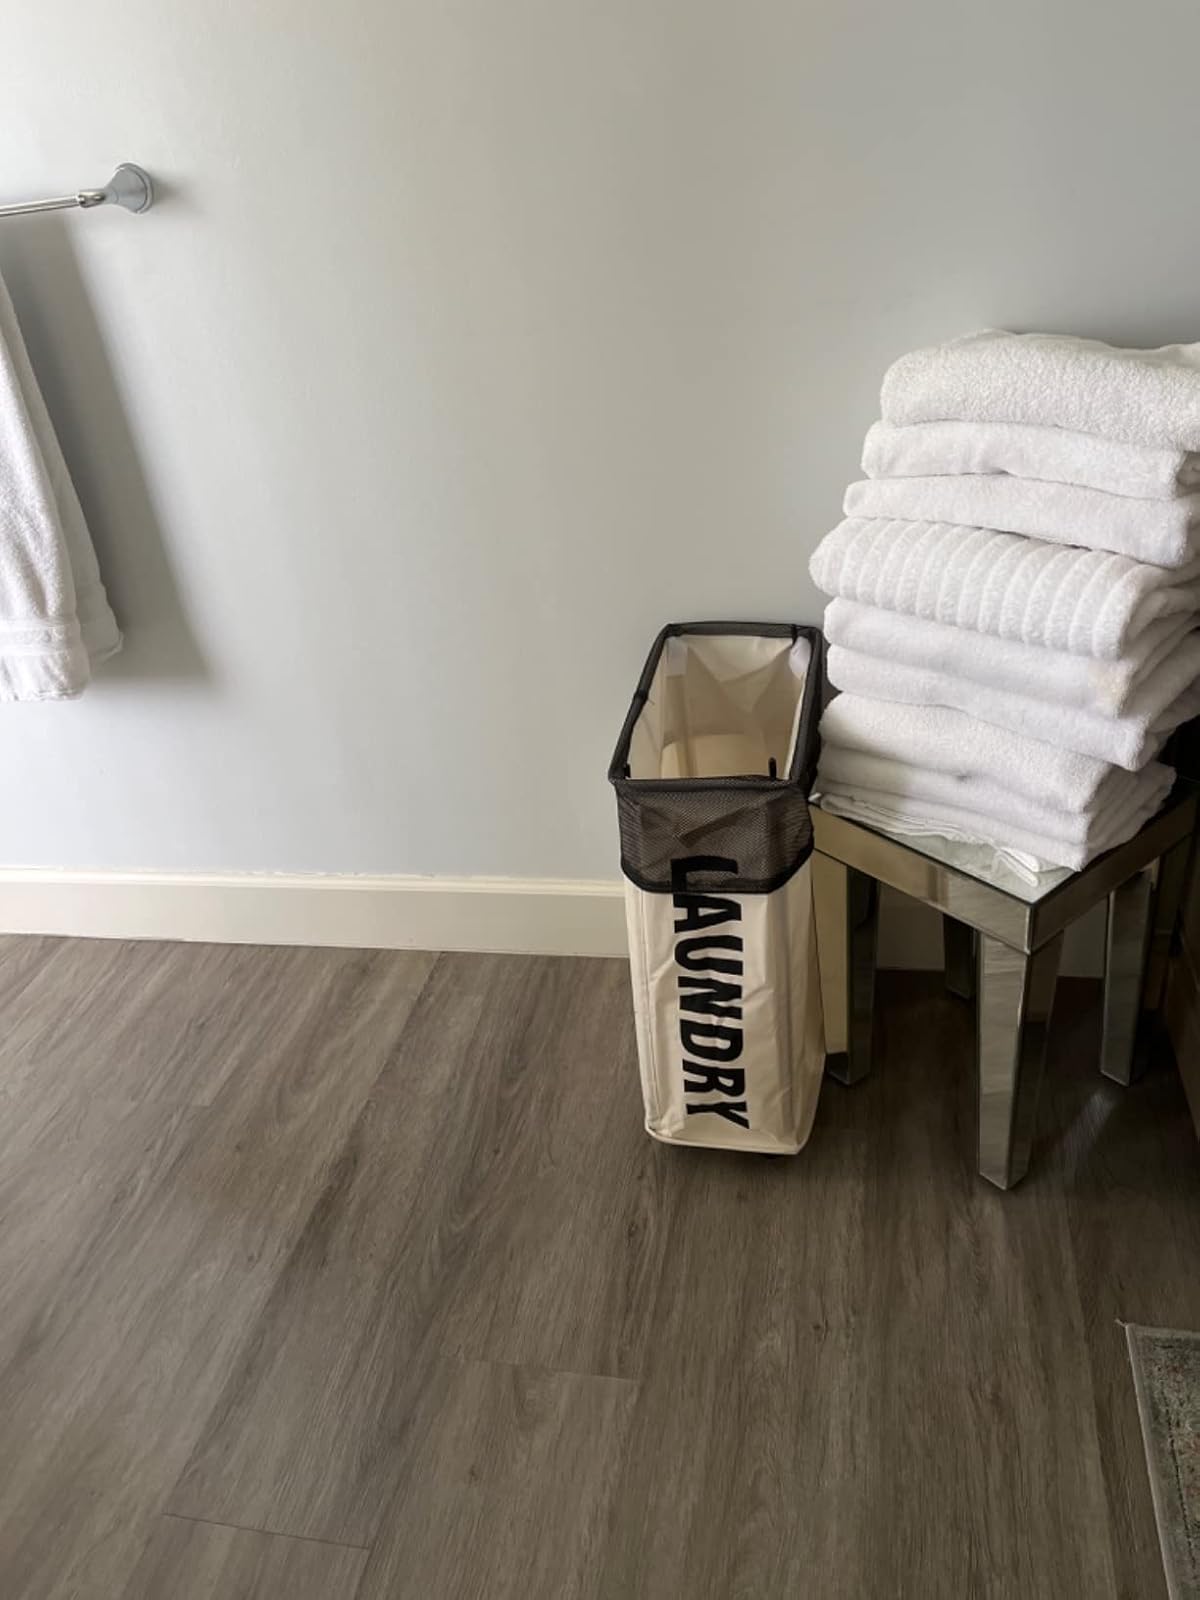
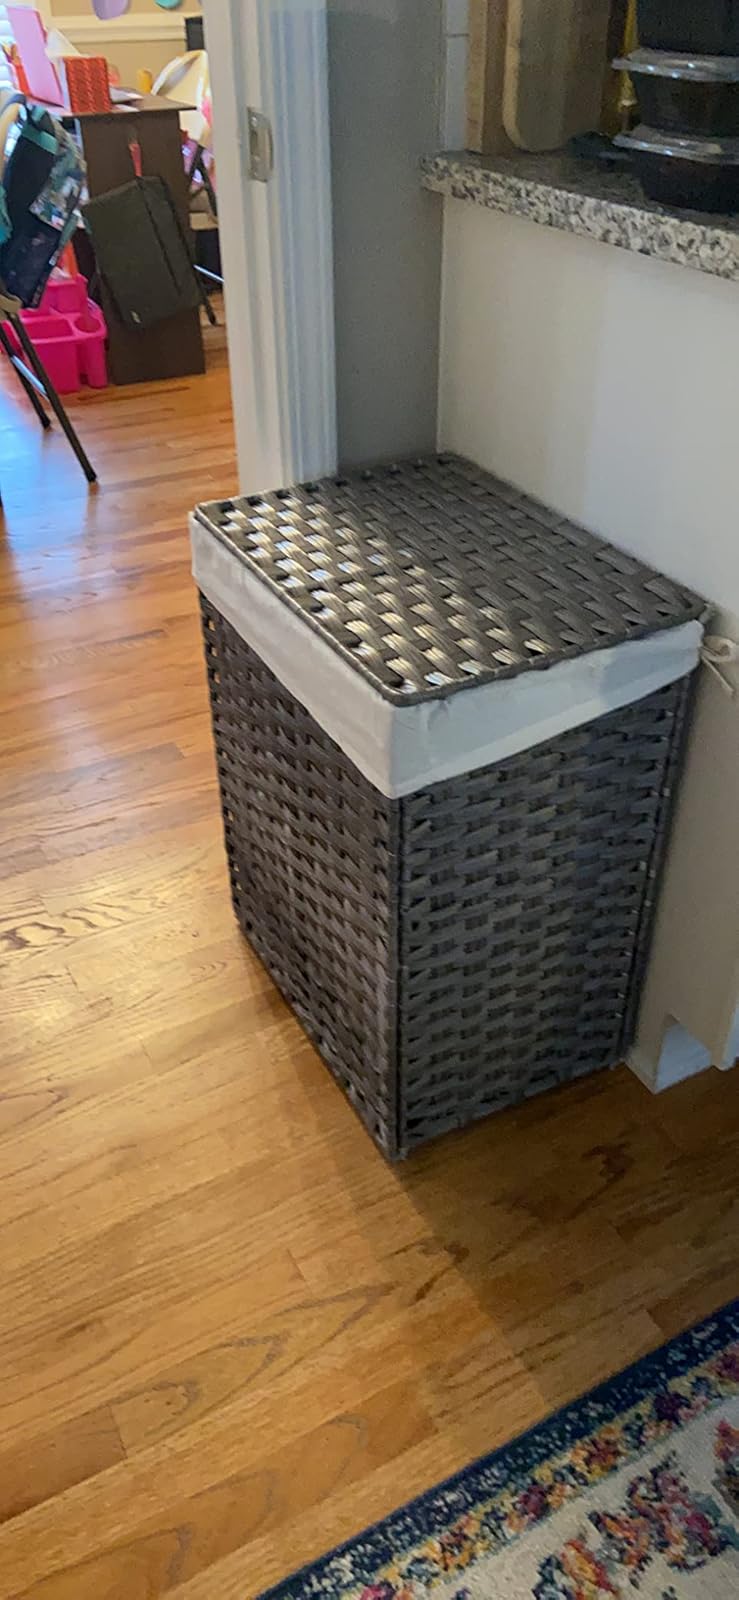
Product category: items_hamper
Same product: no